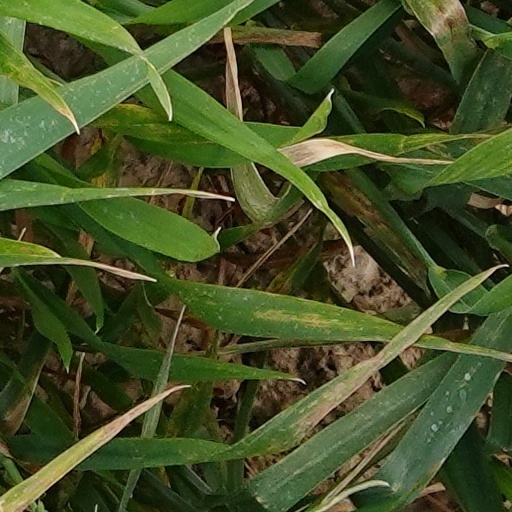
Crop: wheat